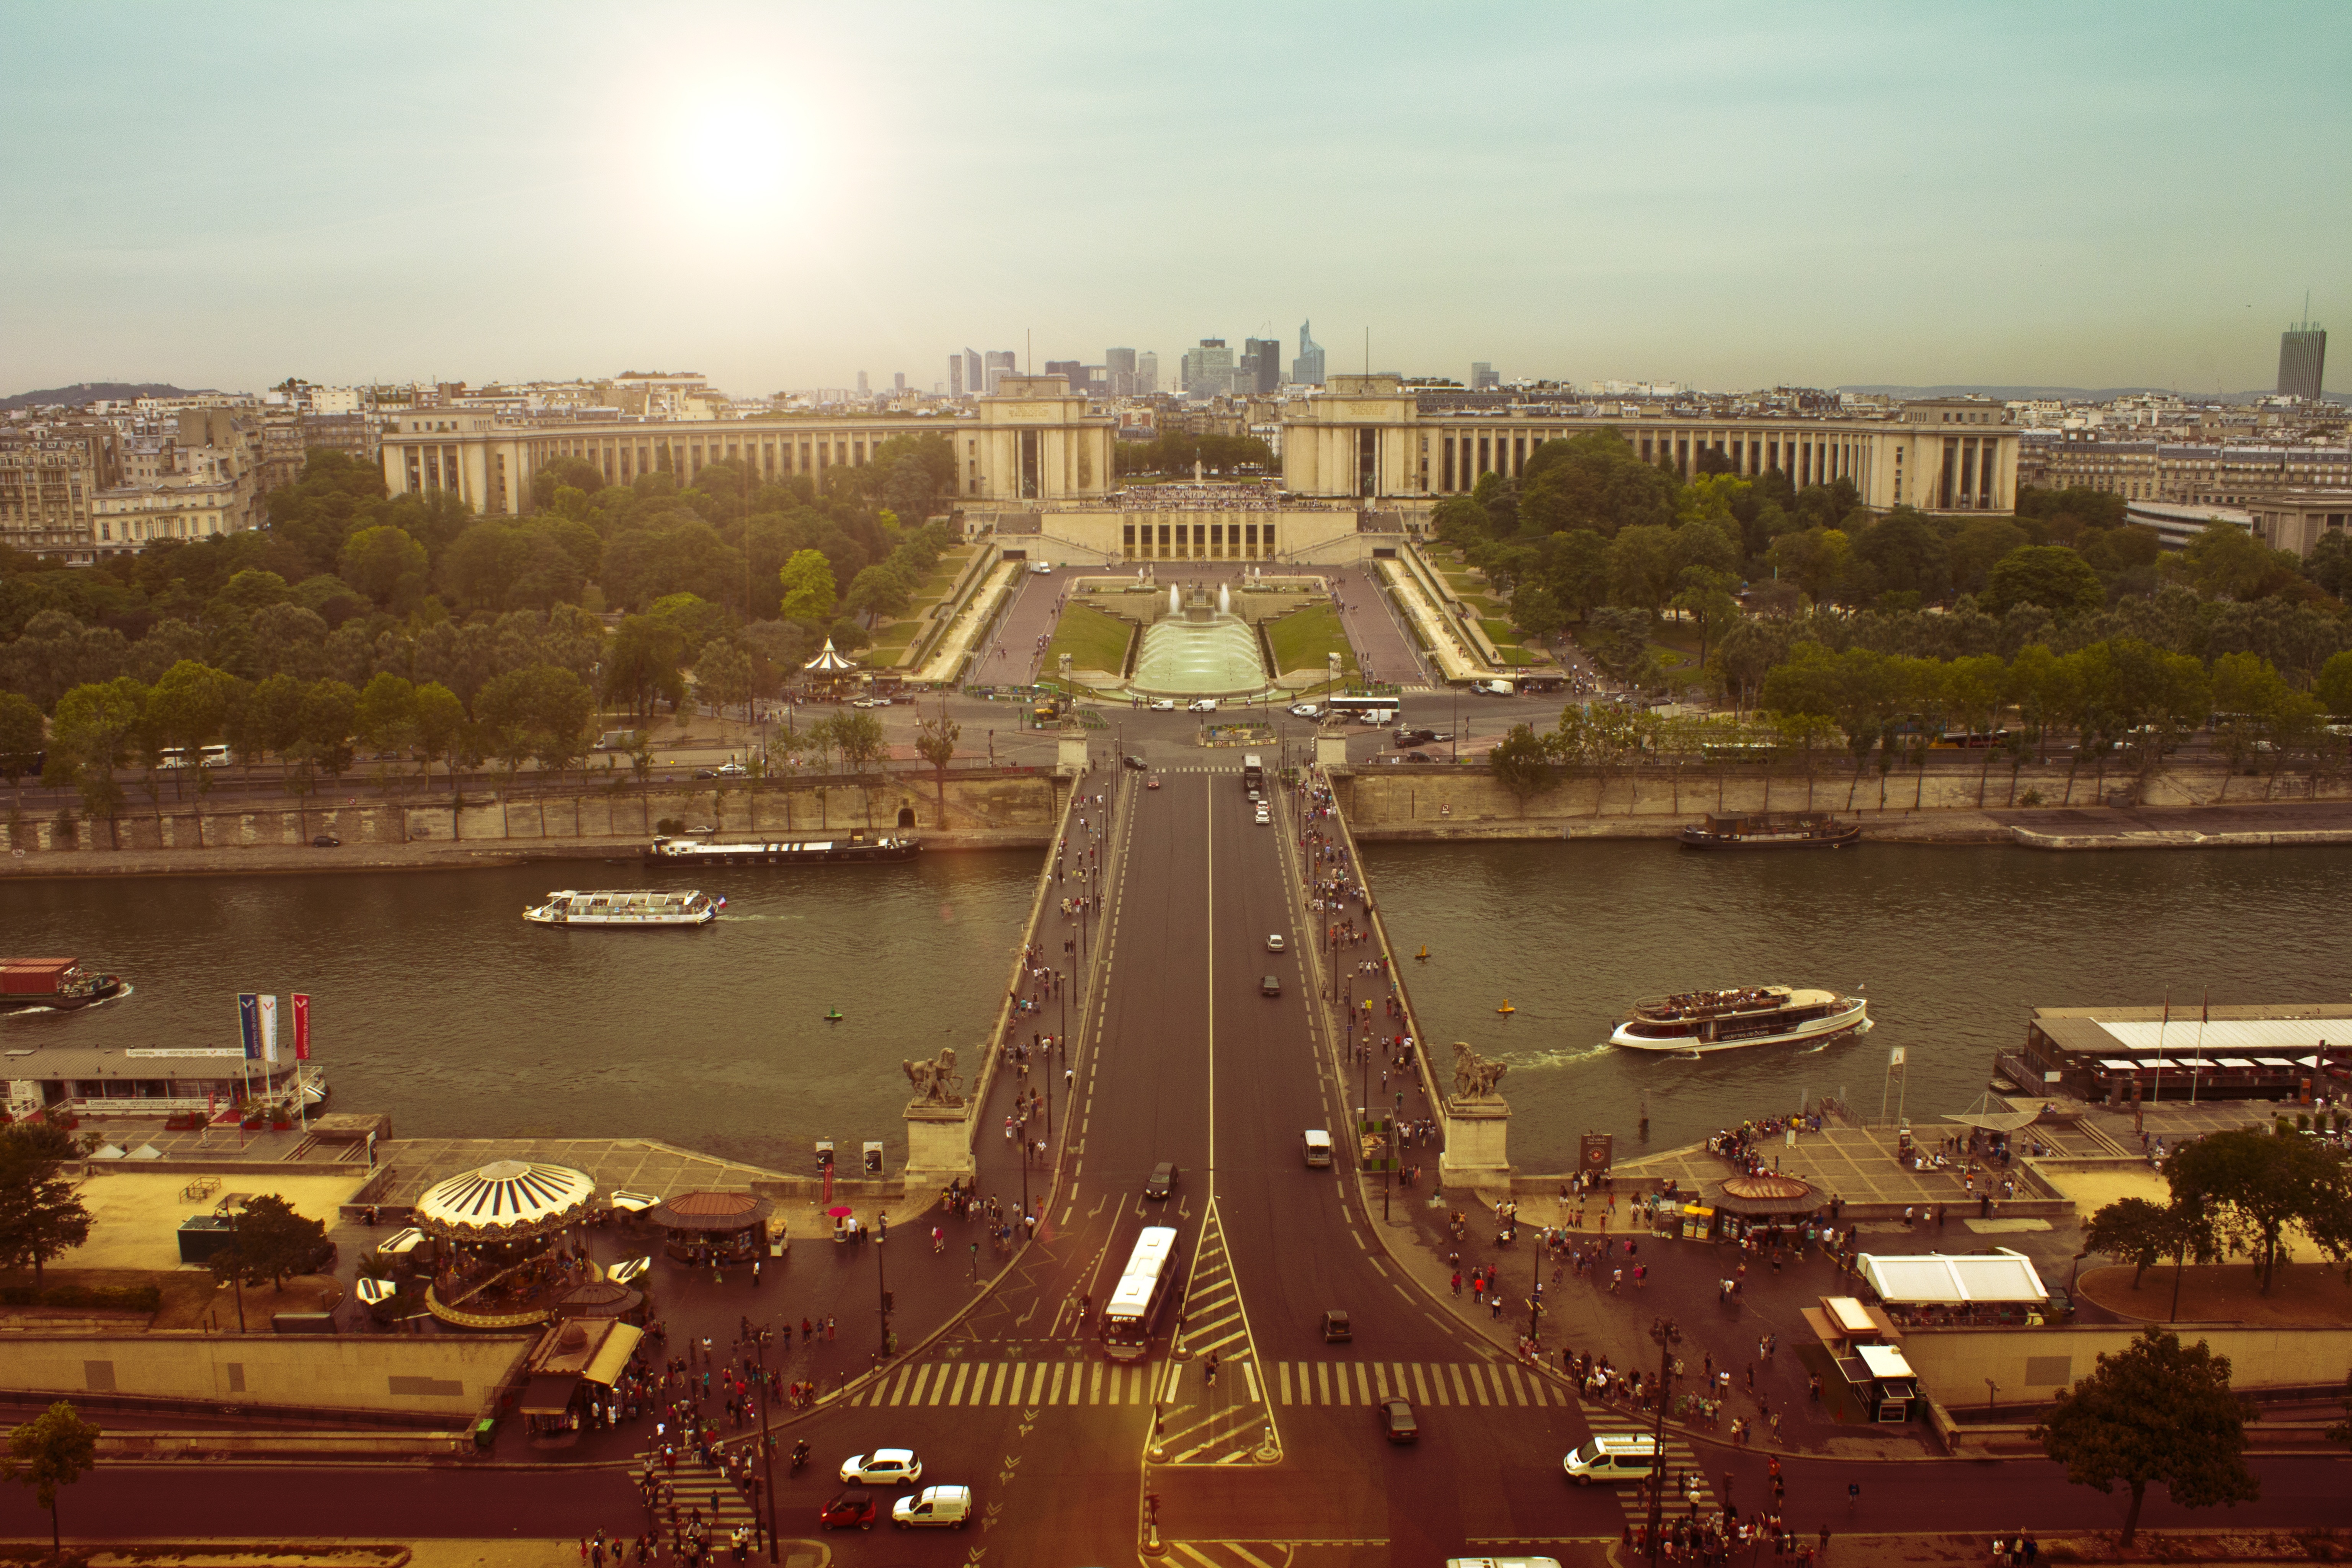
landscape, architecture, sunset, bridge, city, paris, river, cityscape, travel, france, europe, romantic, landmark, stadium, waterway, infrastructure, aerial photography, paris france